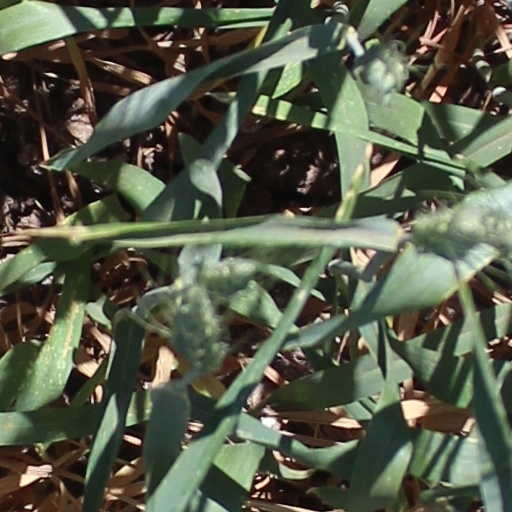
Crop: wheat